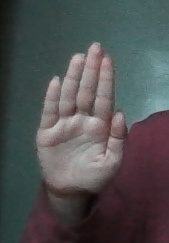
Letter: seen